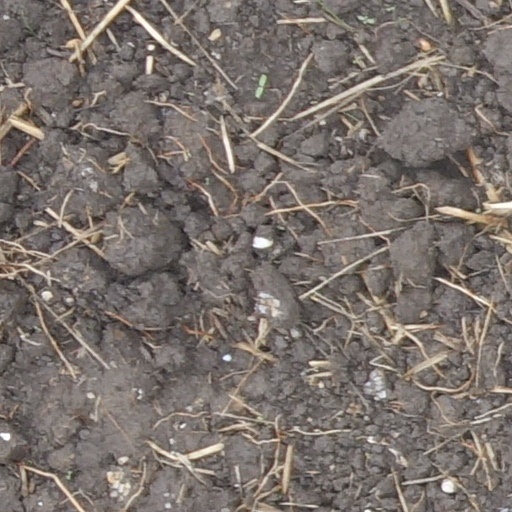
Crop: wheat